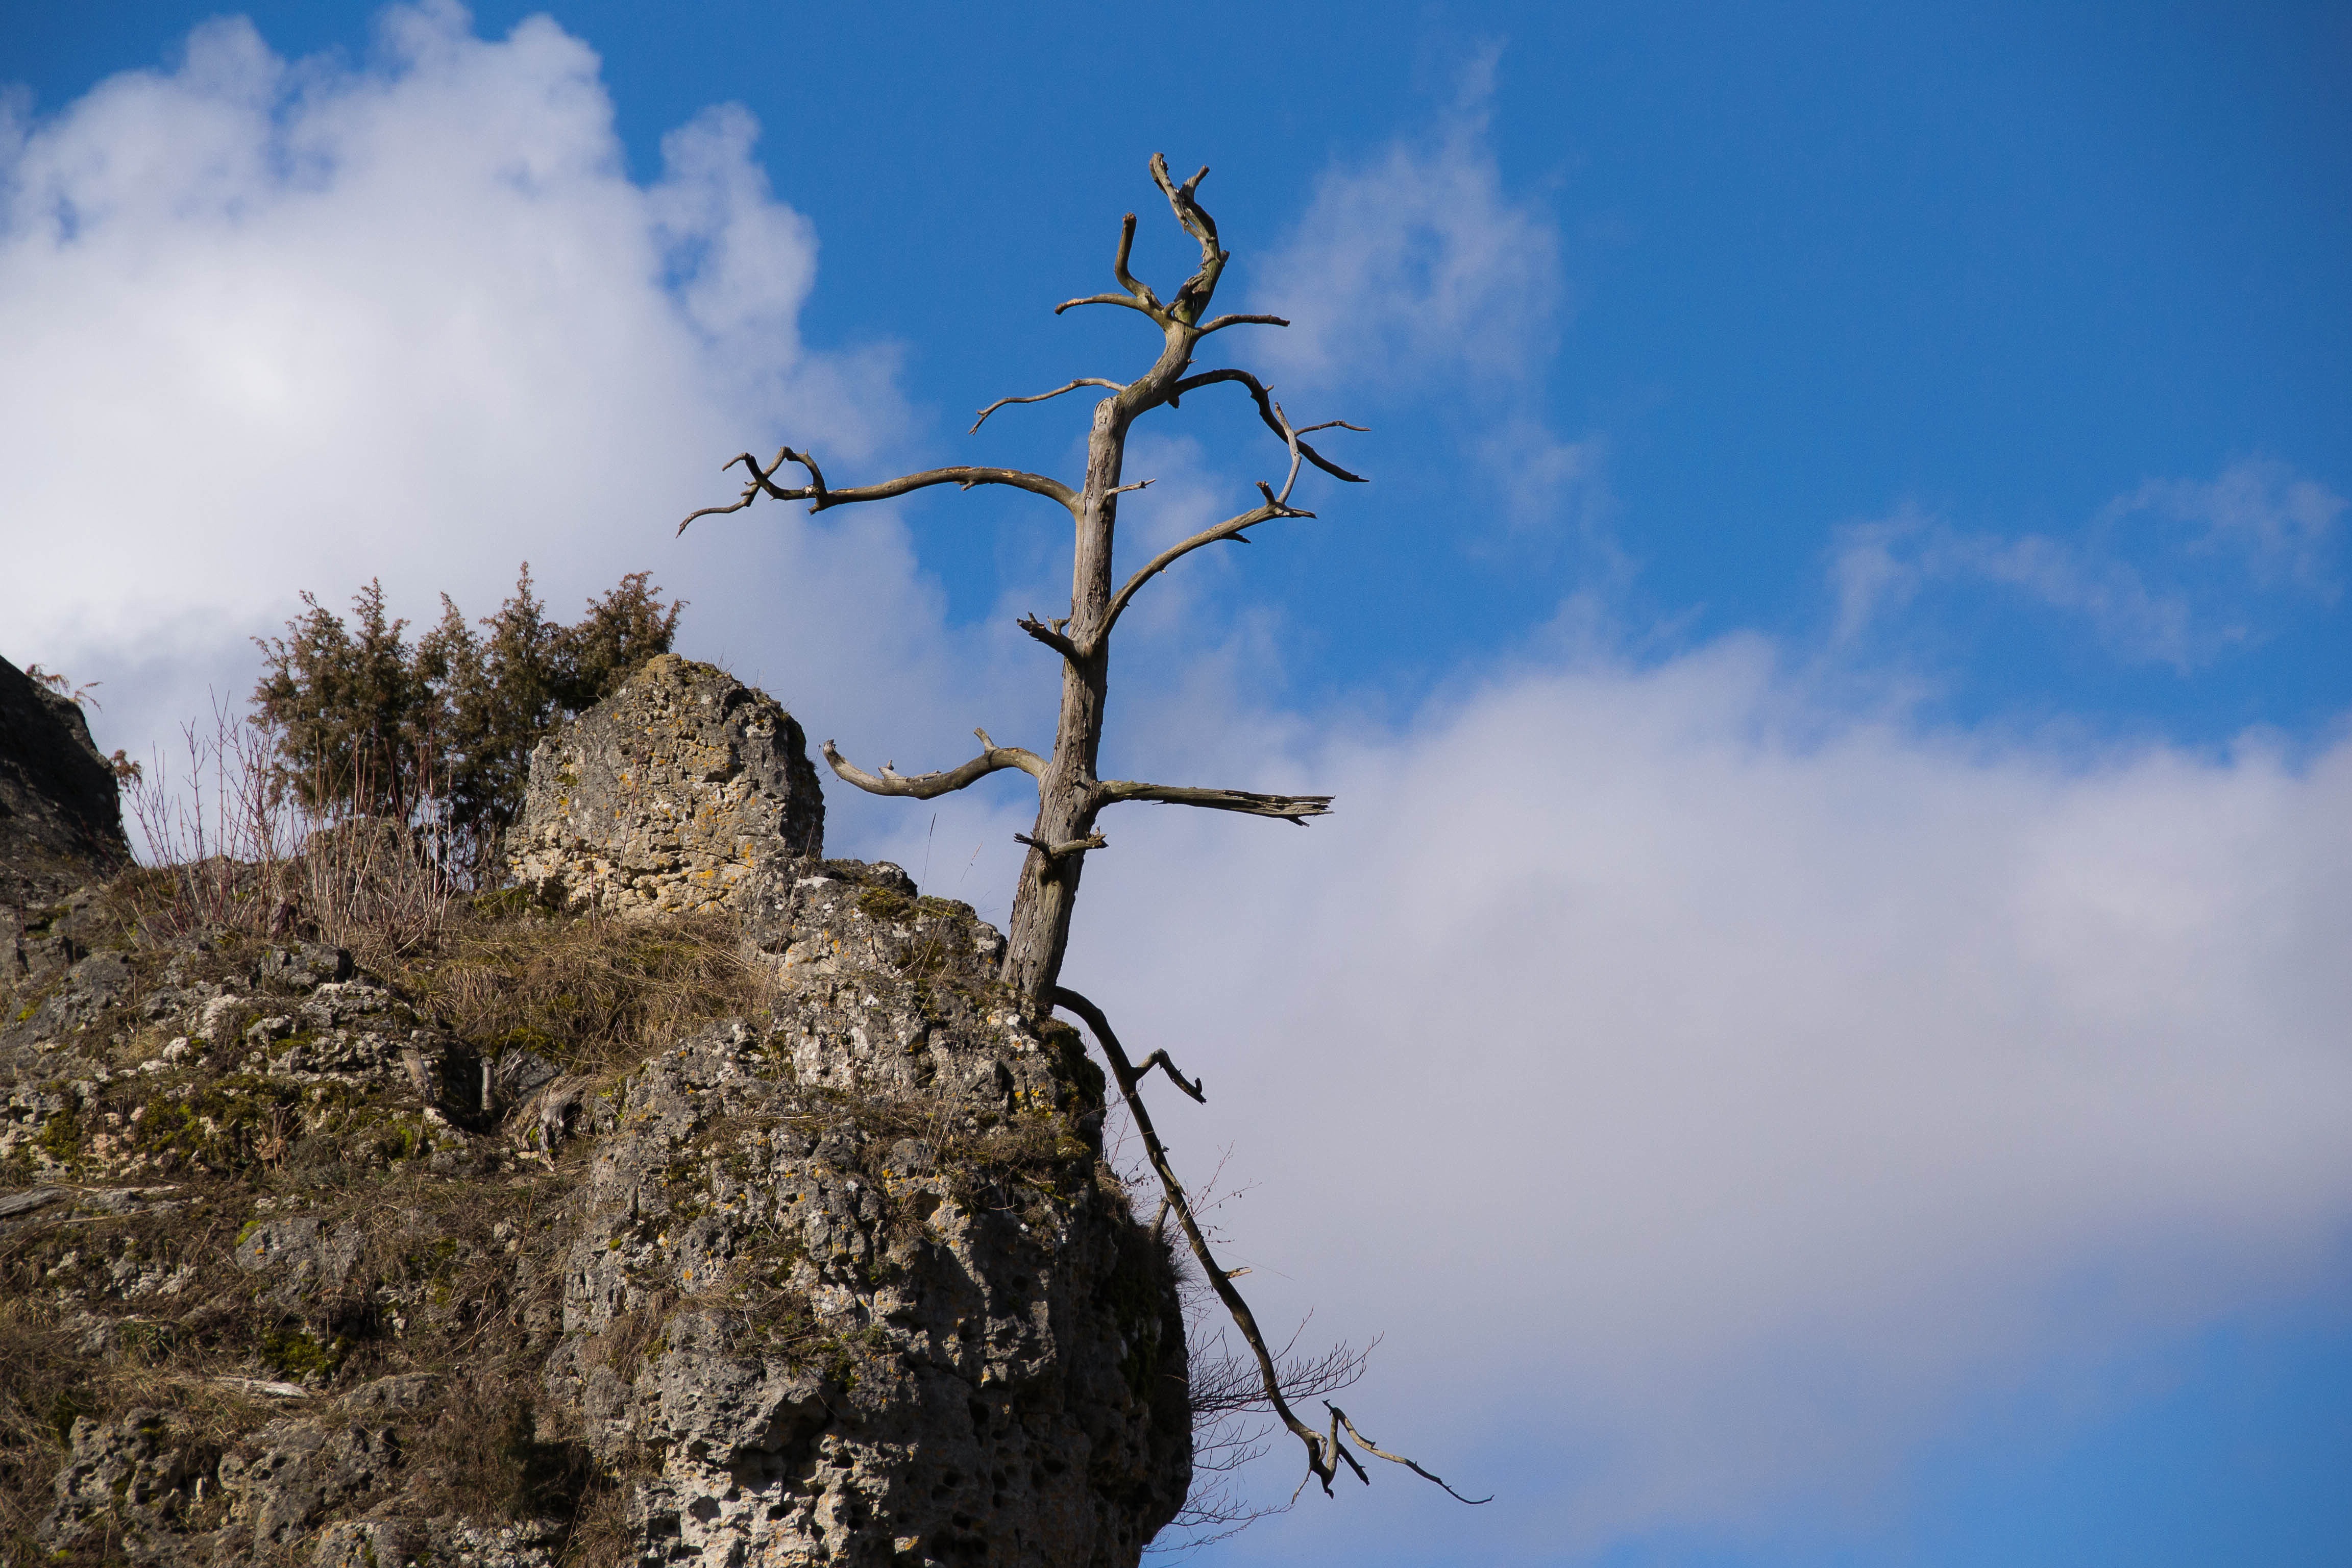
tree, nature, grass, rock, branch, winter, cloud, plant, sky, sunlight, flower, wind, dry, blue, dead tree, lonely, aesthetic, woody plant